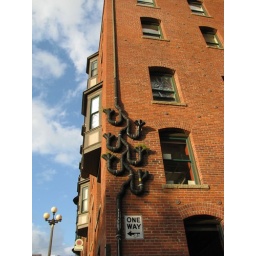
Interesting drain pipes on a building between 1st and 2nd street by the Pike street market